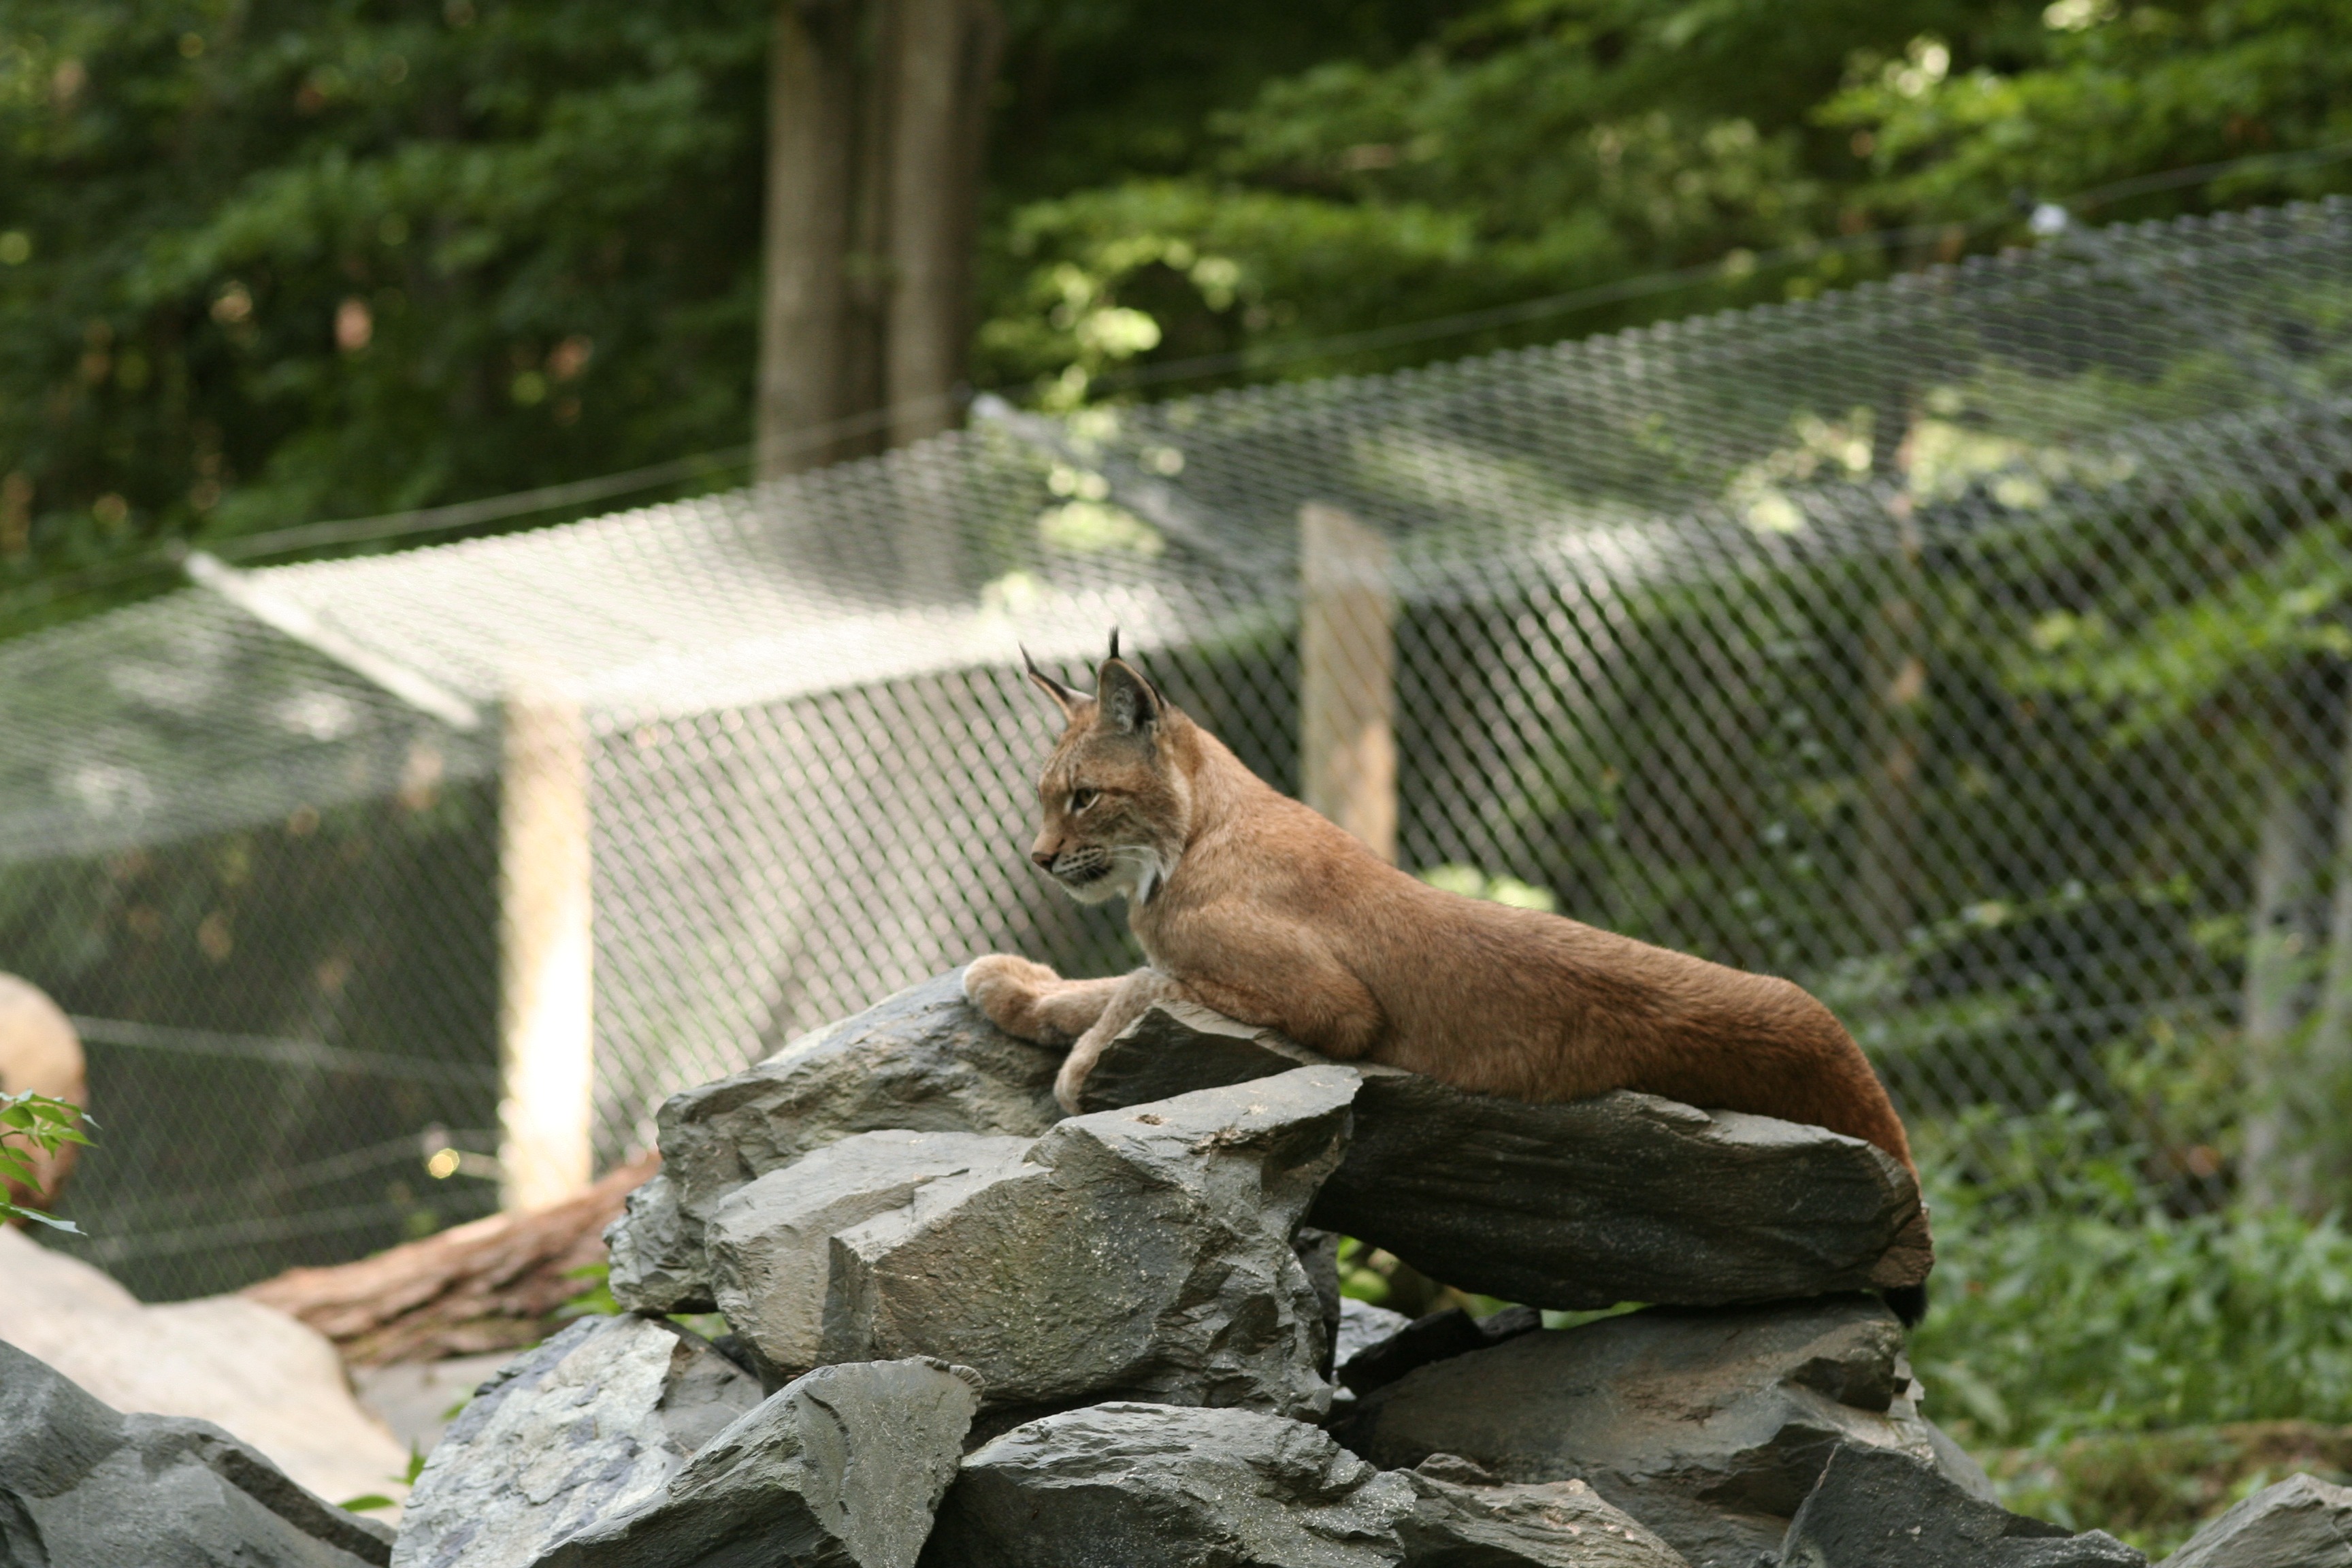
fence, wildlife, zoo, cat, fauna, enclosure, lynx, wildcat, resting place, felidae, deer park, lynx lynx